Mr Gay UK

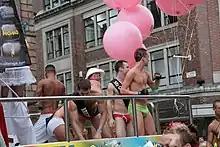
Mr Gay UK contestants at the Manchester Gay Pride parade in 2006

Mr Gay UK was a British annual beauty contest for gay men, with regional heats held in gay nightclubs with a grand final usually at a gay venue. It began in 1982 as "Mr Hardware" (named after a fragrance) designed to promote a gay mail order company. The event, held in the Heaven nightclub, was filmed by the BBC as part of a documentary entitled "Something For the Ladies".